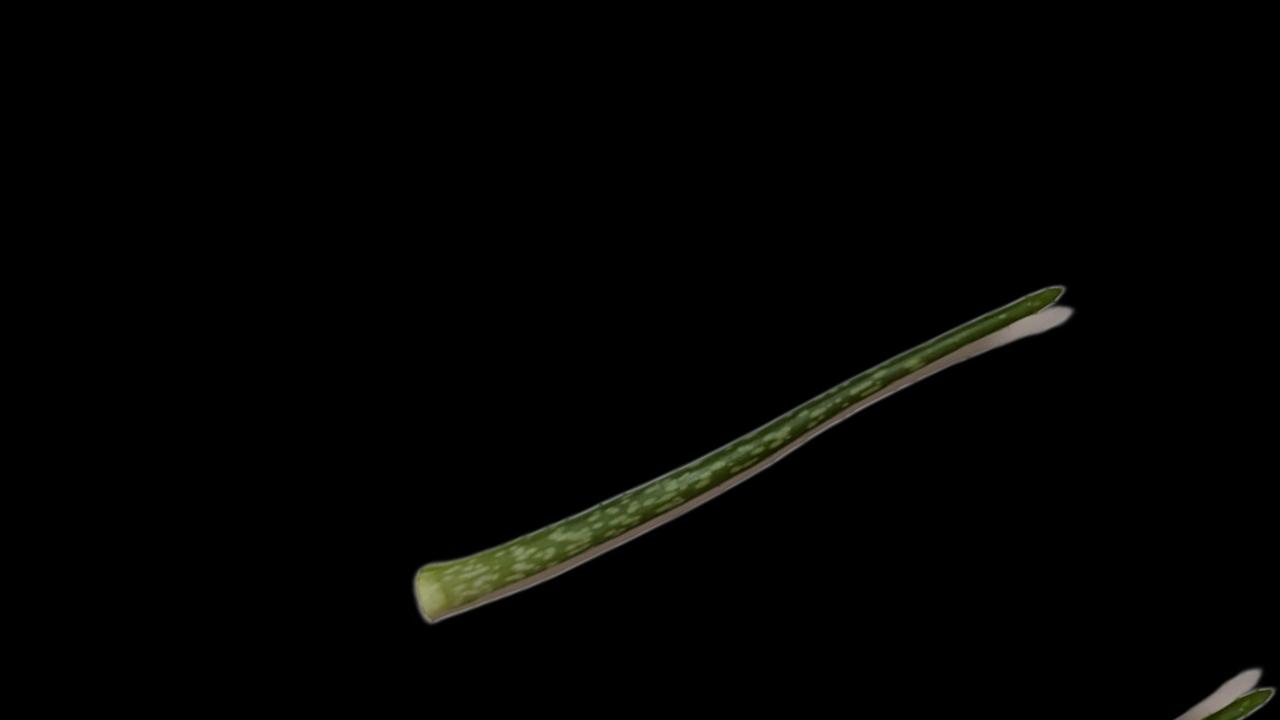
Plant: Aloe Vera